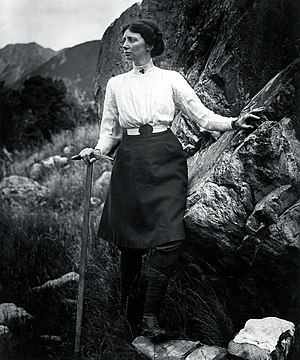
Freda Du Faur
Emmeline Freda Du Faur var en australsk bjergbestiger, der var den første kvinde, der nåede toppen på New Zealands højeste bjerg, Mount Cook.